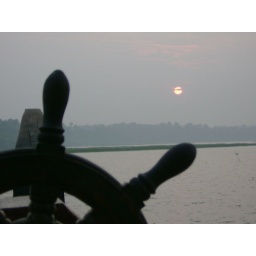
sun rise as seen from our house boat in Kumarakom, Kerela